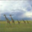
Label: plain